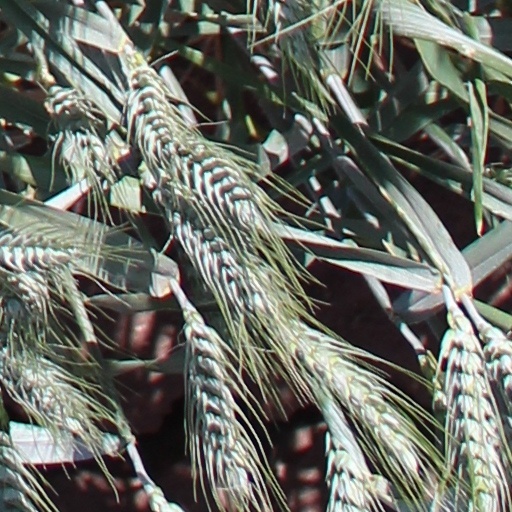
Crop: wheat